Municipal trade tax in Germany

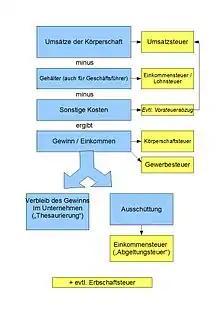
Simplified illustration of the different types of taxes for a company

The 2008 corporate tax reform abolished the business expense deduction for municipal trade tax for collection periods ending after 31 December 2007. Municipal trade tax is a non-deductible operating expense for tax purposes (Sec. 4 para. 5b) of the German Income Tax Act (EStG)).